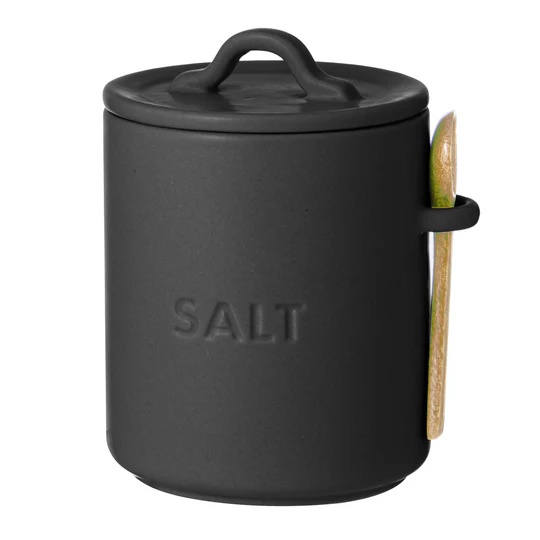
Essentials Salt Cellar  - Charcoal
The Essentials Kitchen range features practical, stylish items for efficient cooking and easy cleaning. From measuring cups and spoons to a kitchen bin and sink-side cleaning sets, each piece is designed to keep your kitchen organised and functional, seamlessly fitting into everyday life. Acacia wood spoon attached for quick and easy use Generous size Stylish look for use on counter or in pantry Part of our coordinated Essentials range Packaging Brown Box Size 10x11.5x10cm Fabrication Ceramic
Brand: Ladelle
Category: Home & Garden > Kitchen & Dining > Tableware > Condiment Shakers > Salt Shakers